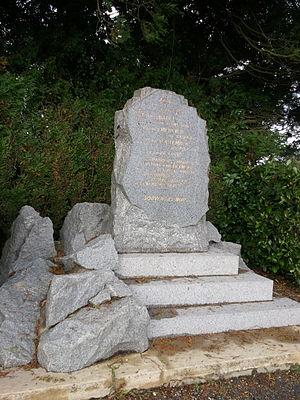
Près d'Épaignes, un monument à la mémoire de 4 résistants membres du Maquis Surcouf fusillés par les Allemands
Le maquis Surcouf est un important mouvement de la Résistance normande durant la Seconde Guerre mondiale.